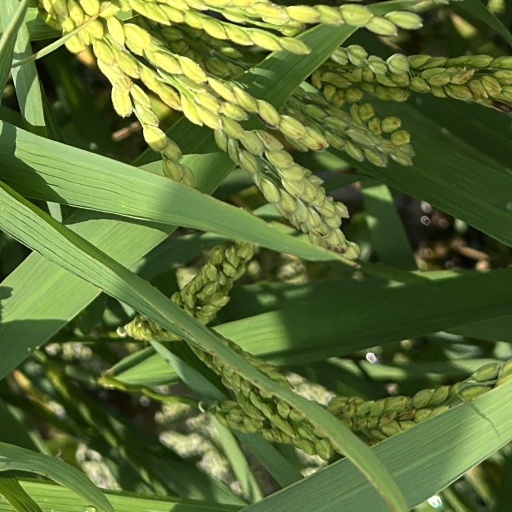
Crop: rice